High-speed craft

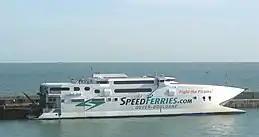
SpeedFerries SpeedOne, a high-speed wavepiercer catamaran

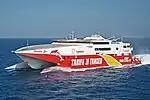
"Tarifa Jet", a high-speed wavepiercer catamaran by Incat

A high-speed craft (HSC) is a high-speed water vessel for civilian use, also called a fastcraft or fast ferry.